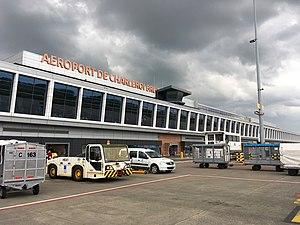
Aérogare du terminal 1 de l'aéroport de Charleroi Bruxelles Sud, vu depuis le tarmac.
L'aéroport de Charleroi Bruxelles-Sud est un aéroport belge situé dans le nord de la ville de Charleroi. Il est localisé à environ 45 kilomètres au sud de Bruxelles - et à 50 km de l'aéroport international de Bruxelles, principal aéroport du pays -, d'où le qualificatif « Bruxelles-Sud » ajouté à son nom, afin de le rendre plus visible et attractif.